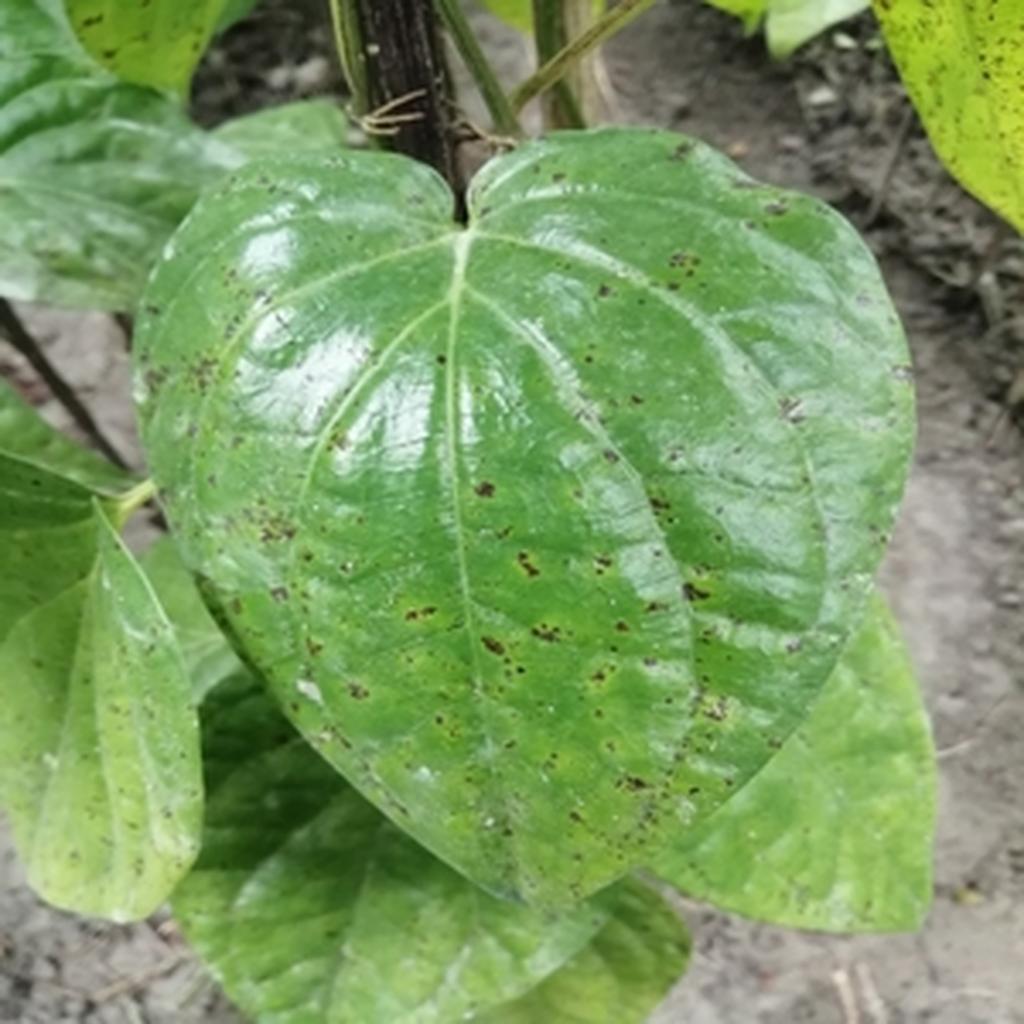
Label: Leaf_Spot